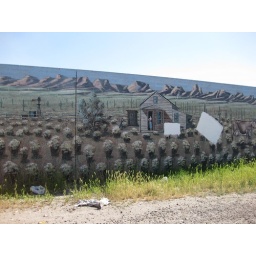
Section of wall mural at the old Farmer John's packing plant near Grant and I-10.